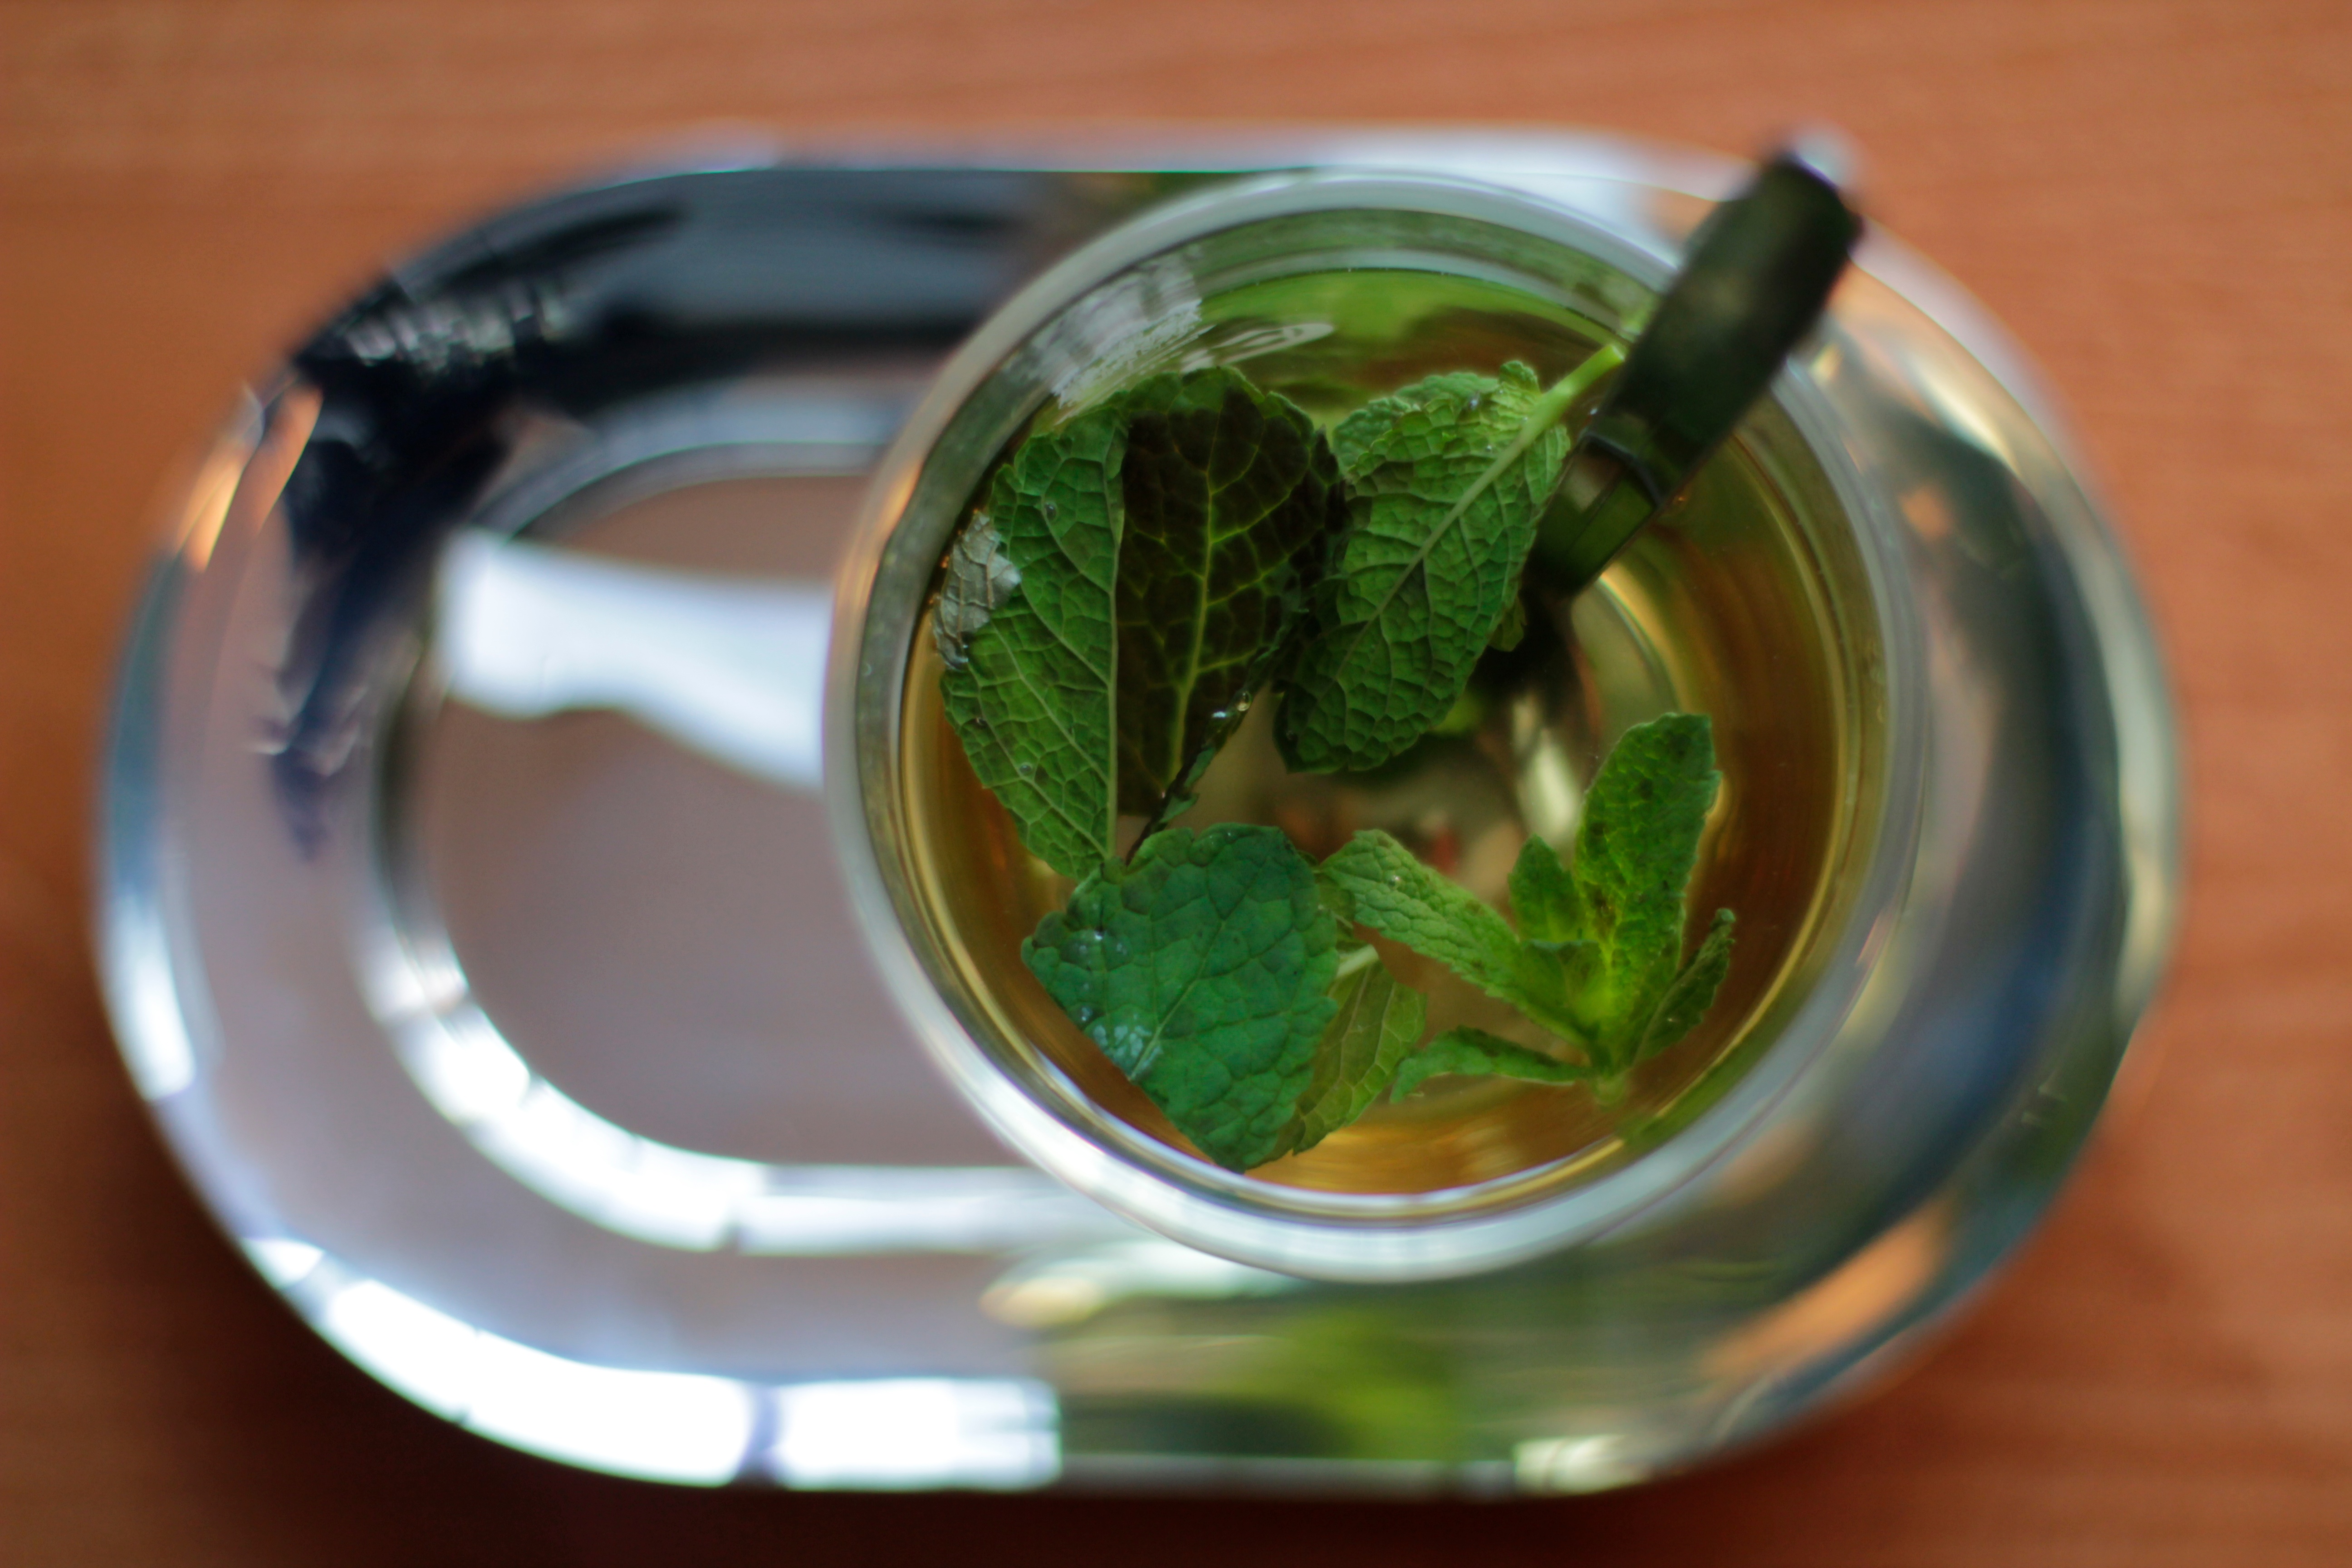
tea, food, green, herb, produce, drink